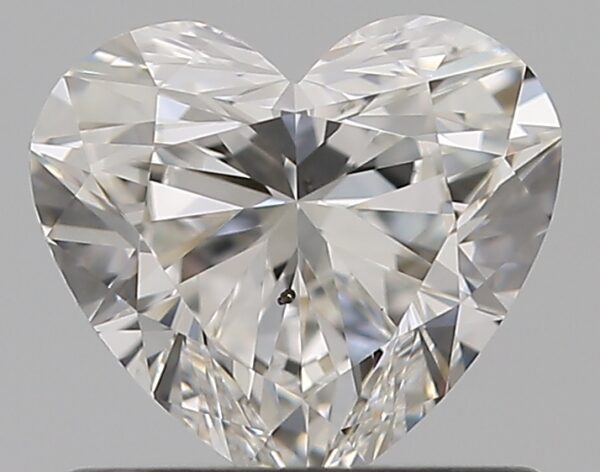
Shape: heart
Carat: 0.7
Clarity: SI1
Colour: F
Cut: VG
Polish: EX
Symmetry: EX
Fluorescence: M
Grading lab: GIA
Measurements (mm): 5.62 x 6.17 x 3.46